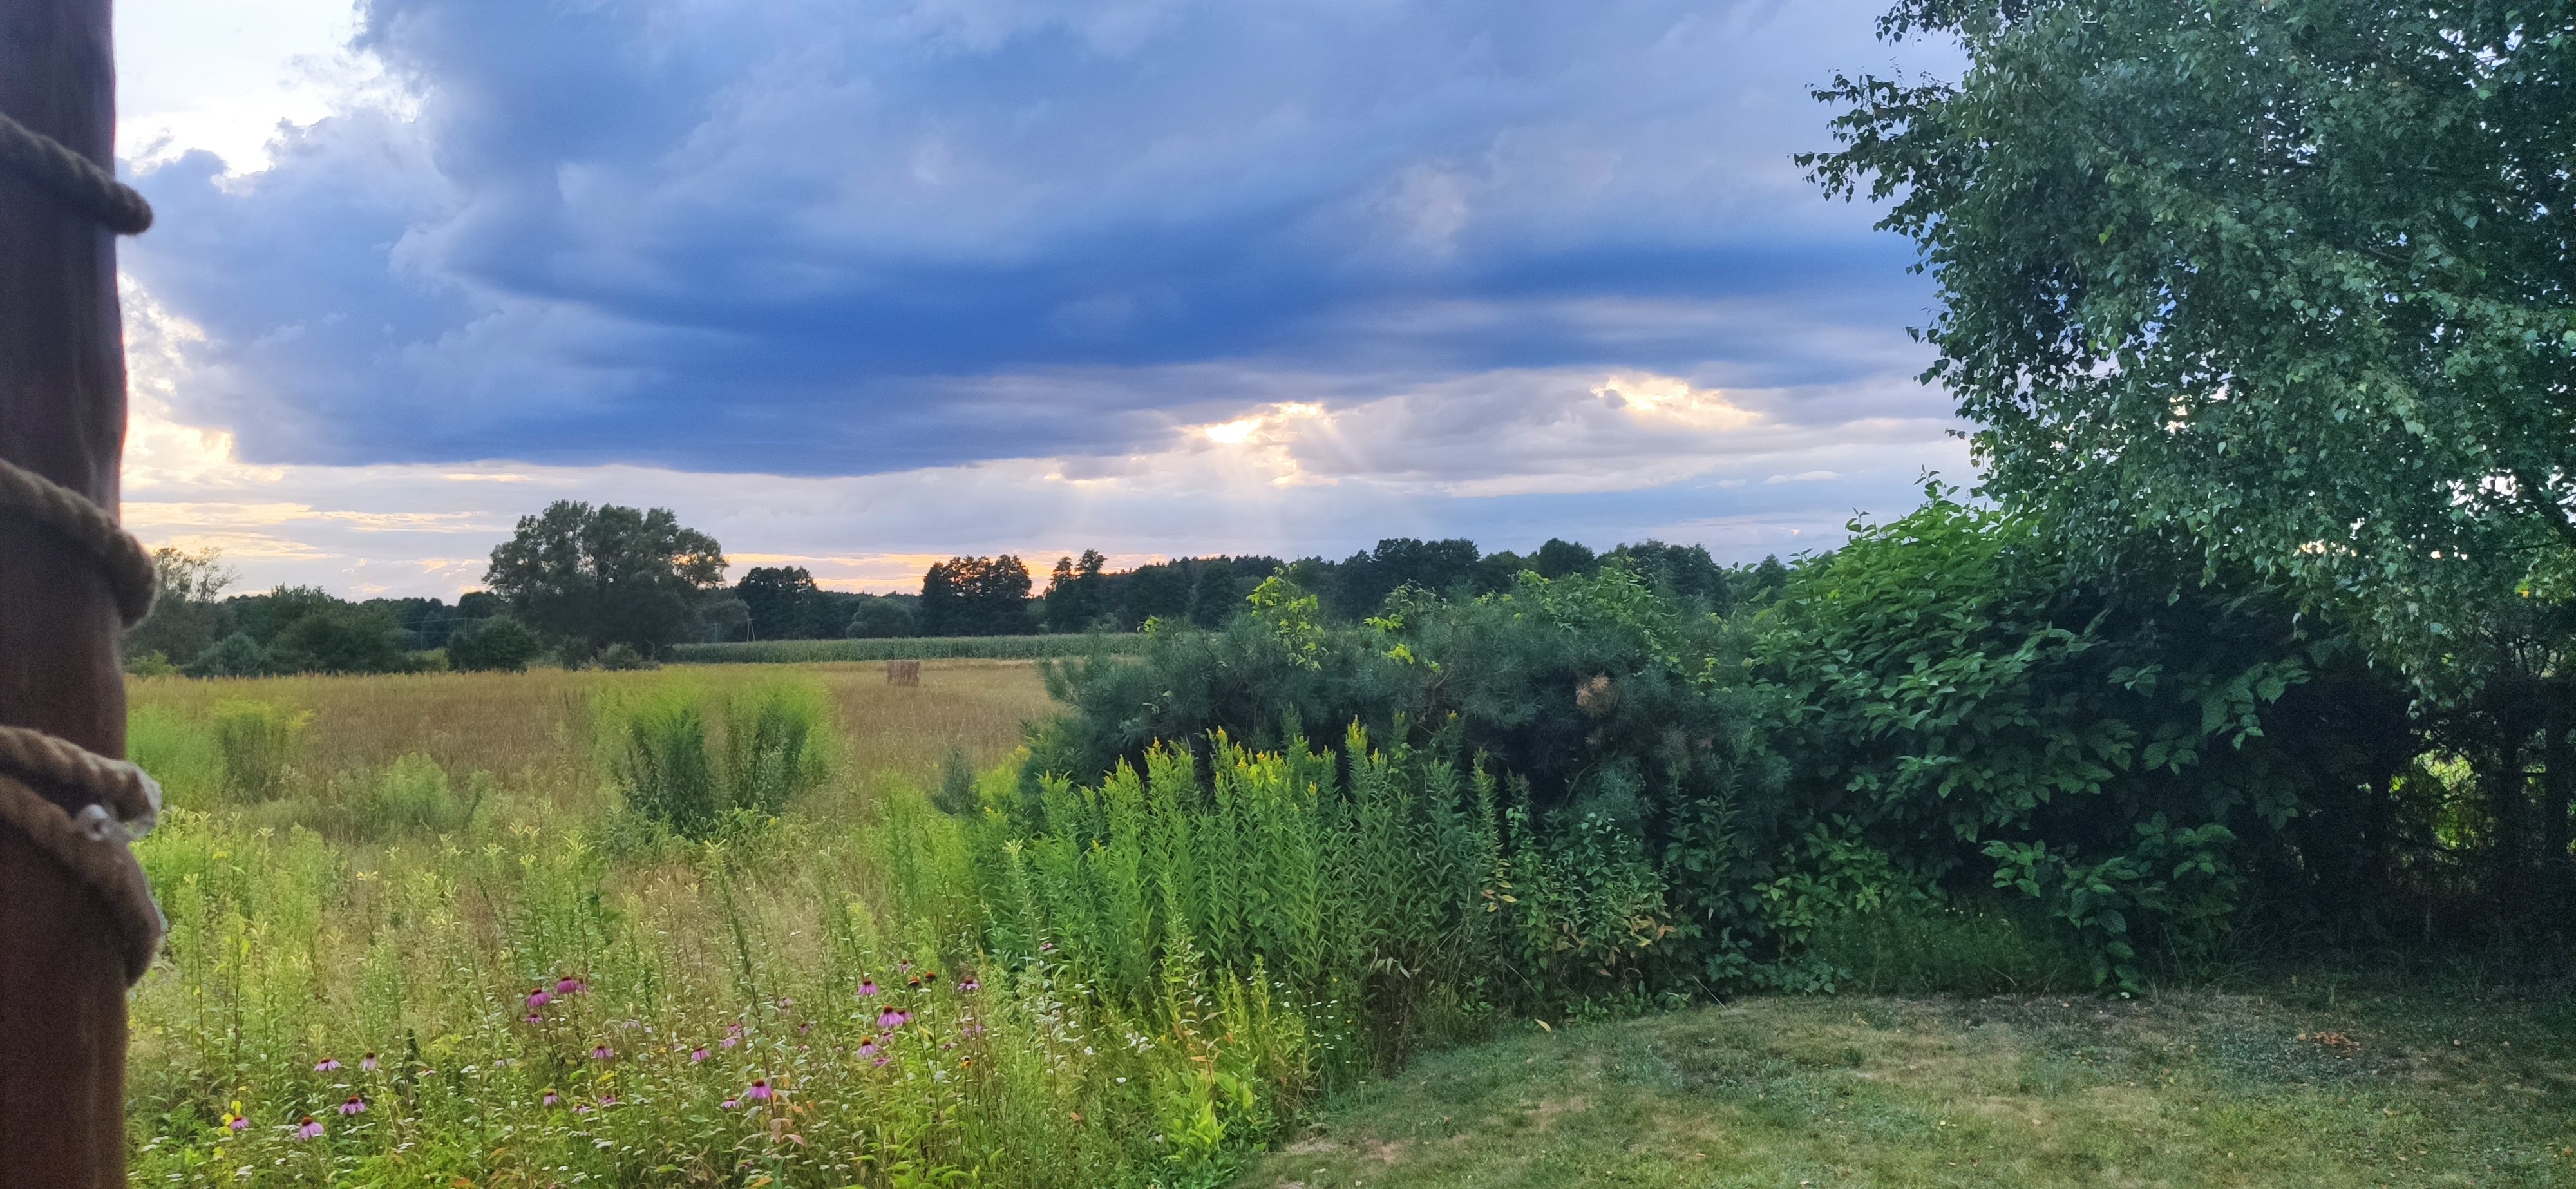
sunset, clearing, forest, bushes, cloud, sky, plant, tree, natural landscape, land lot, cumulus, plain, grassland, grass, horizon, house, meadow, landscape, grass family, hill, prairie, road, shrub, pasture, field, meteorological phenomenon, wildlife, agriculture, garden, landscaping, plantation, dusk, evening, shrubland, temperate broadleaf and mixed forest, woodland, farm, sunrise, steppe, wildflower, flower, savanna